Christopher Barden

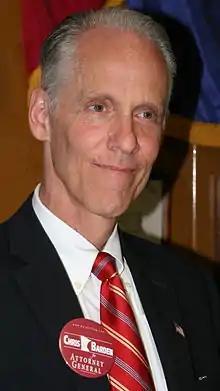
Christopher Barden

R. Christopher Barden Ph.D., J.D., L.P. is the director of the National Association for Consumer Protection In Mental Health Practices